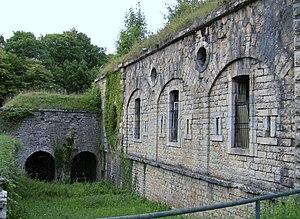
Le fort de Planoise, situé dans la ville de Besançon (Doubs)
Le fort de Planoise, appelé brièvement le fort Moncey, est un ensemble de fortifications militaires bisontines de type Séré de Rivières dont l'ouvrage le plus important est le fort principal situé au centre d'un véritable môle, regroupant plusieurs abris, des chemins de traverses ainsi que quatre grandes batteries annexes utilisées pour le stockage de poudre, le casernement et l'usage de mortiers. L'ensemble fortifié fut bâti à Besançon, en France, entre 1877 et 1892 dans le but de protéger le pont d'Avanne-Aveney interdisant les routes de Dijon et de Lyon, plusieurs voies ferrées capitales ainsi que pour soutenir de nombreuses batteries de la ville.